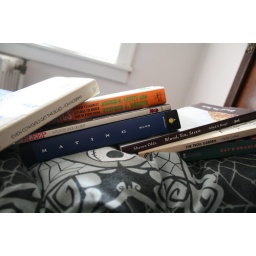
built a wall of books between us in our bed